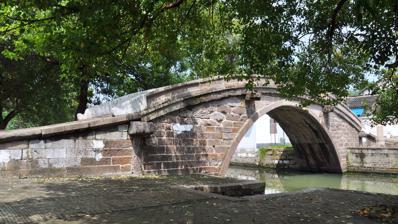
Building: Puji Bridge (Shanghai)
Country: China
Year built: 1267
Bridge in Qingpu District, Shanghai Puji Bridge 普济桥 Puji Bridge in September 2014. Coordinates 31°02′07″N 120°55′18″E / 31.0353°N 120.9217°E / 31.0353; 120.9217 Locale Jinze , Qingpu District , Shanghai Other name(s) Shengtang Bridge Characteristics Design Arch Bridge Material Stone Total length 26.7 metres (88 ft) Width 2.75 metres (9 ft 0 in) Height 5 metres (16 ft) Longest span 10.5 metres (34 ft) History Construction start 1267 Construction end 1267 Opened 1267 Location The Puji Bridge ( simplified Chinese : 普济桥 ; traditional Chinese : 普濟橋 ; pinyin : Pǔjì Qiáo ), commonly known as Shengtang Bridge (Chinese: 圣堂桥 ), is a historic stone arch bridge in the town of Jinze , Qingpu District , Shanghai . Name The bridge is named after Shengtang Temple, a Buddhist temple nearby the bridge. History The bridge was originally built in 1267, in the 3rd year of Xianchun period (1265–1274) of the Southern Song dynasty (1127–1279). It was renovated in the Ming and Qing dynasties (1368–1911). In 1987 it was inscribed to the fourth batch of  Municipal Level Cultural Heritage List by the Shanghai Municipal Government . Architecture With one arch, Puji Bridge is 26.7 metres (88 ft) long and 5 metres (16 ft) high, very similar to Wan'an Bridge , therefore the two being collectively known as the "Sister Bridges". It is made of a very precious purple stone, namely the fluorite . Washed by rain, it appears shiny purple under the sun, sparkling and colorful. References